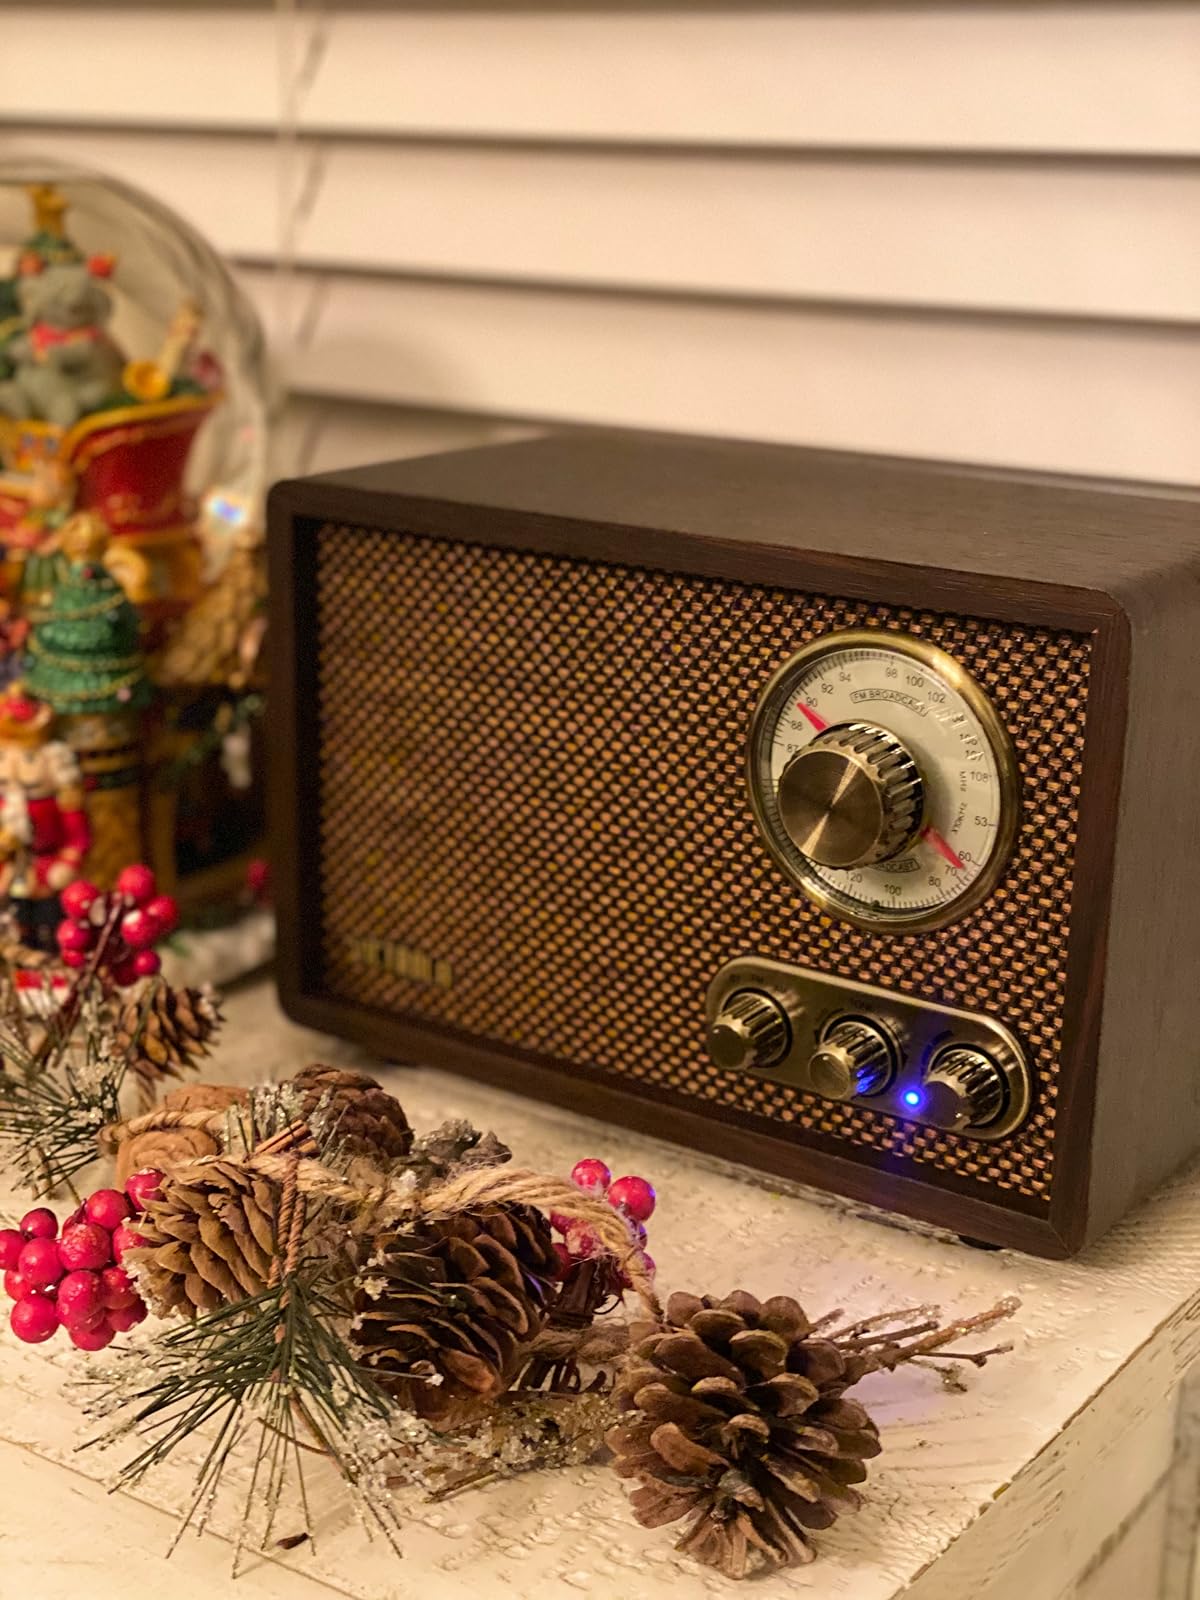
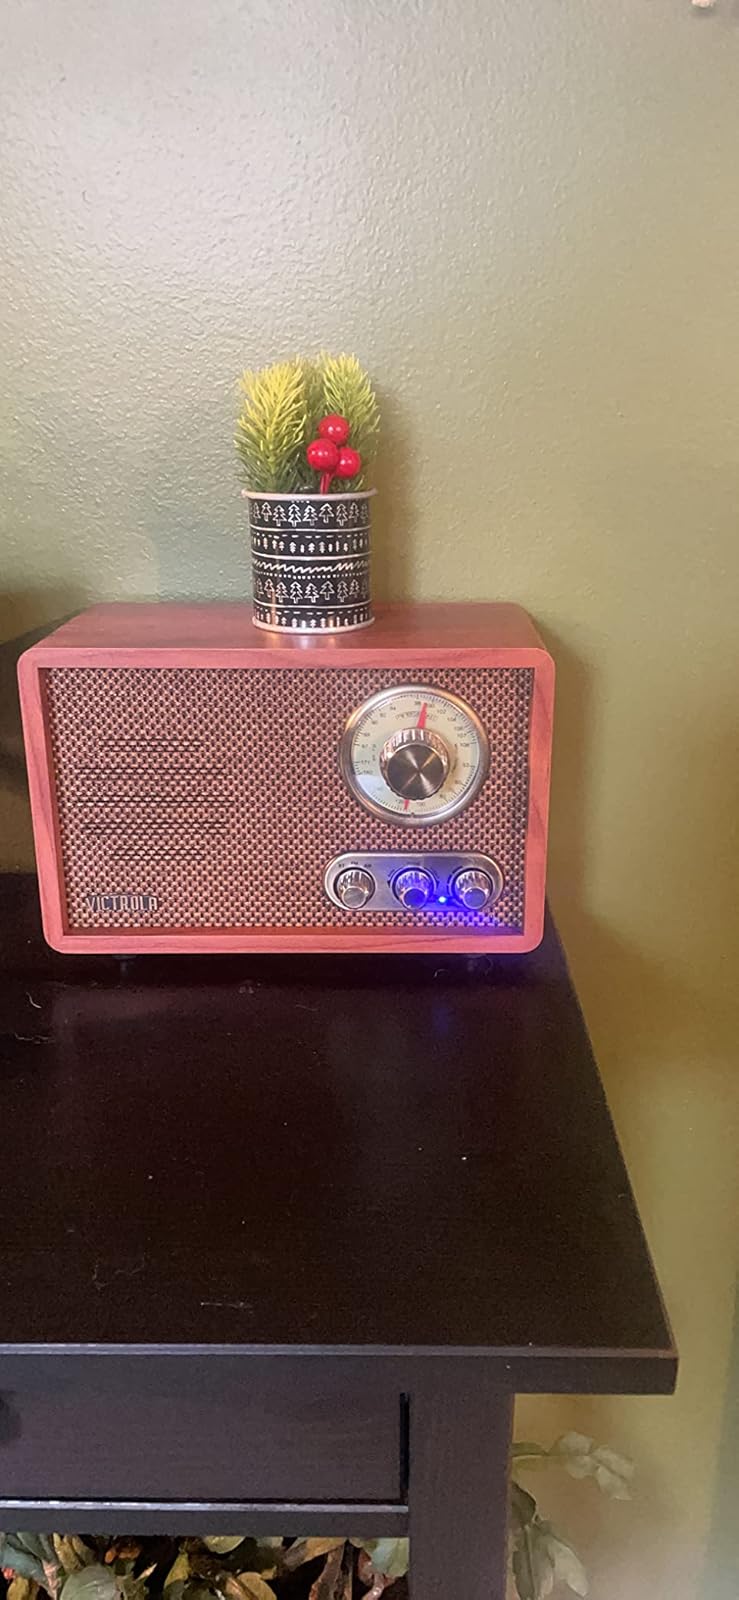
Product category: radio
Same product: no